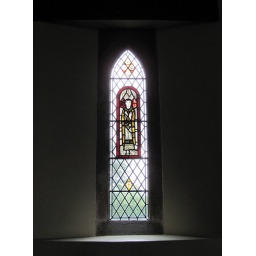
The oldest stained glass window in the UK